Sky position (RA, Dec in degrees): 228.731, 5.546
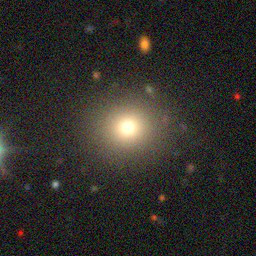
Galaxy morphology: Round Smooth Galaxies